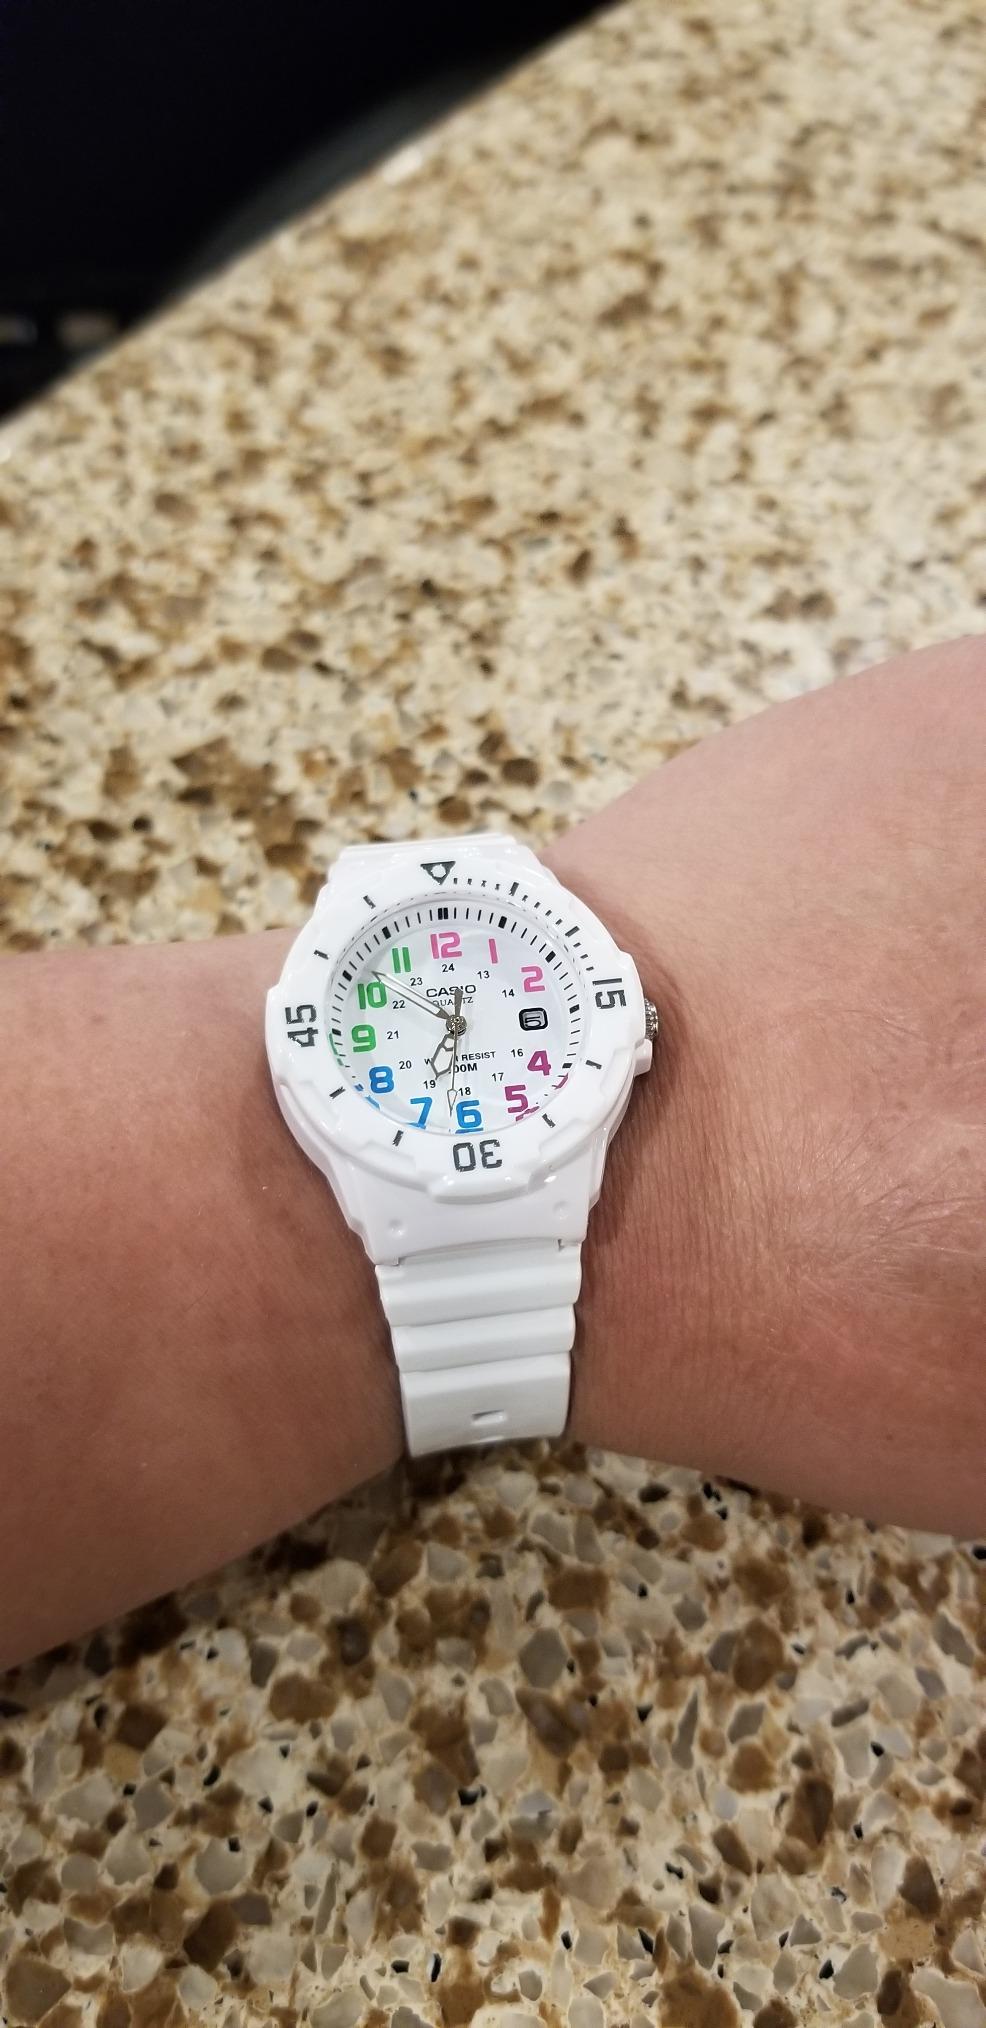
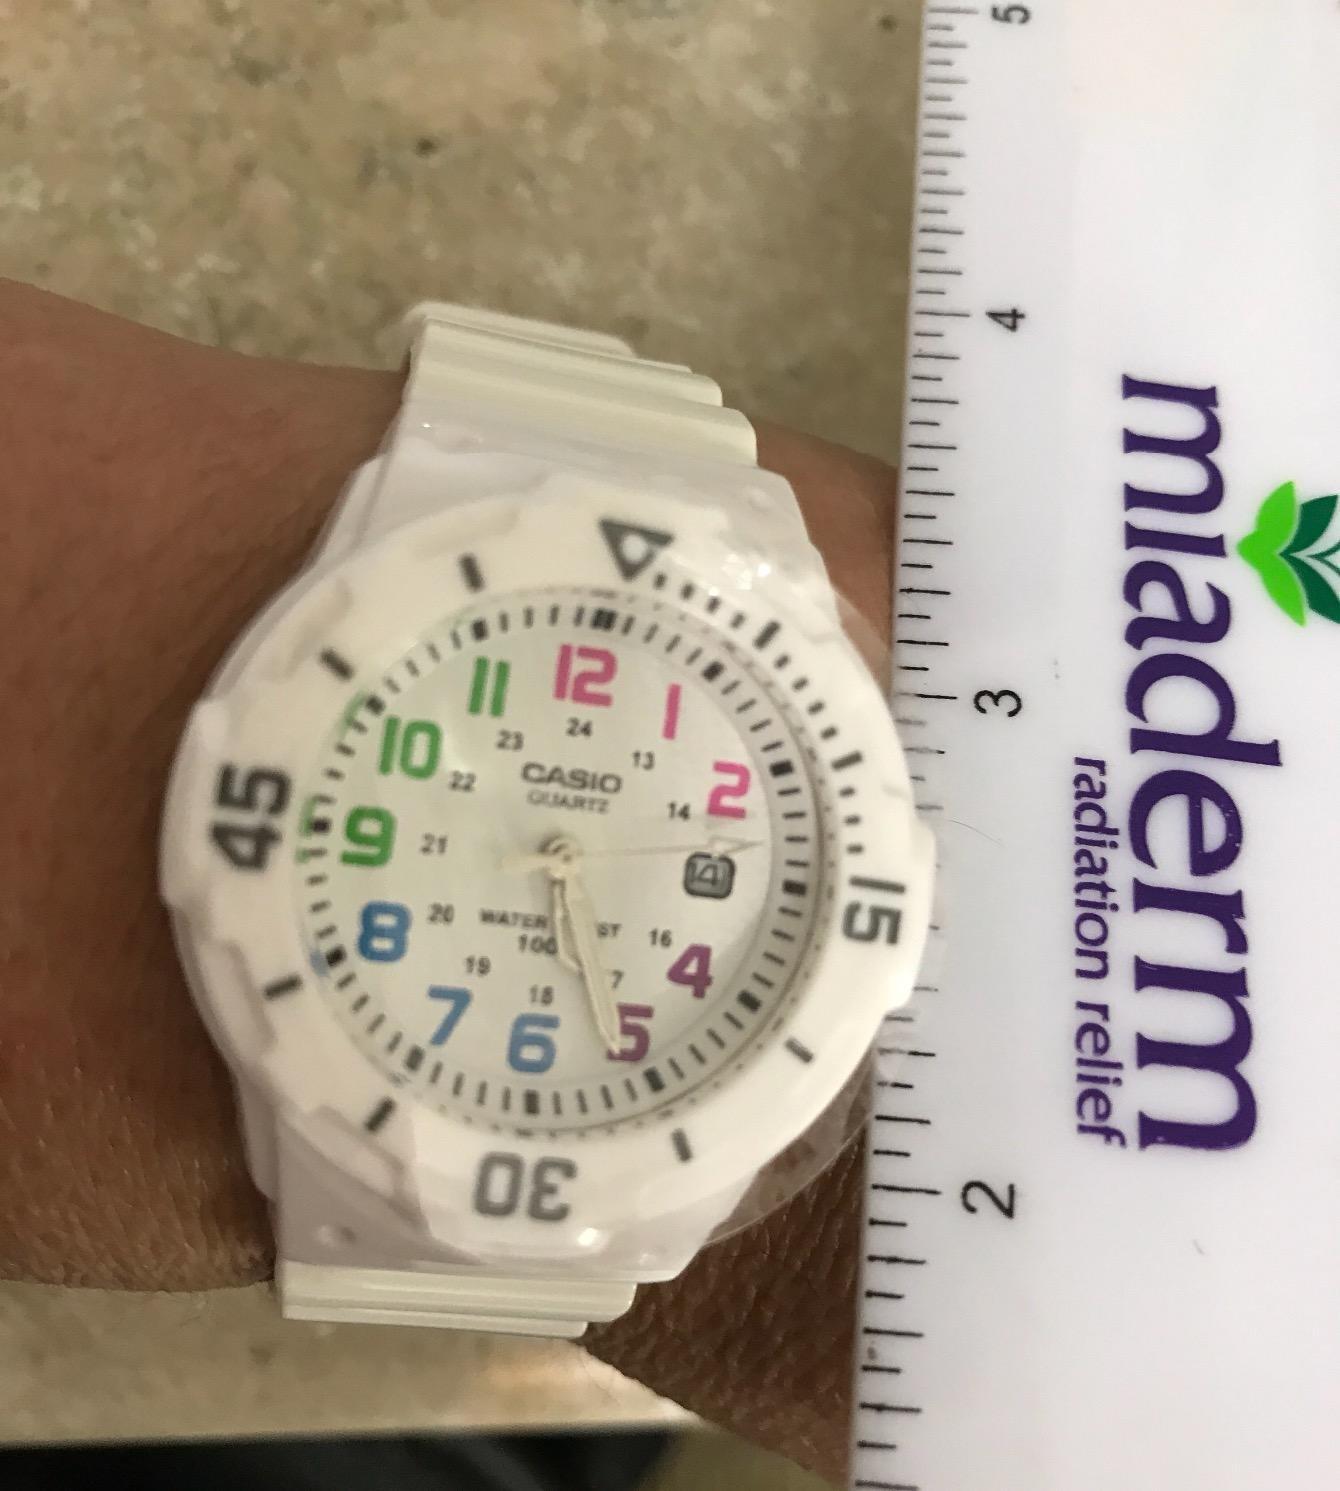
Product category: accessories_watch
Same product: yes